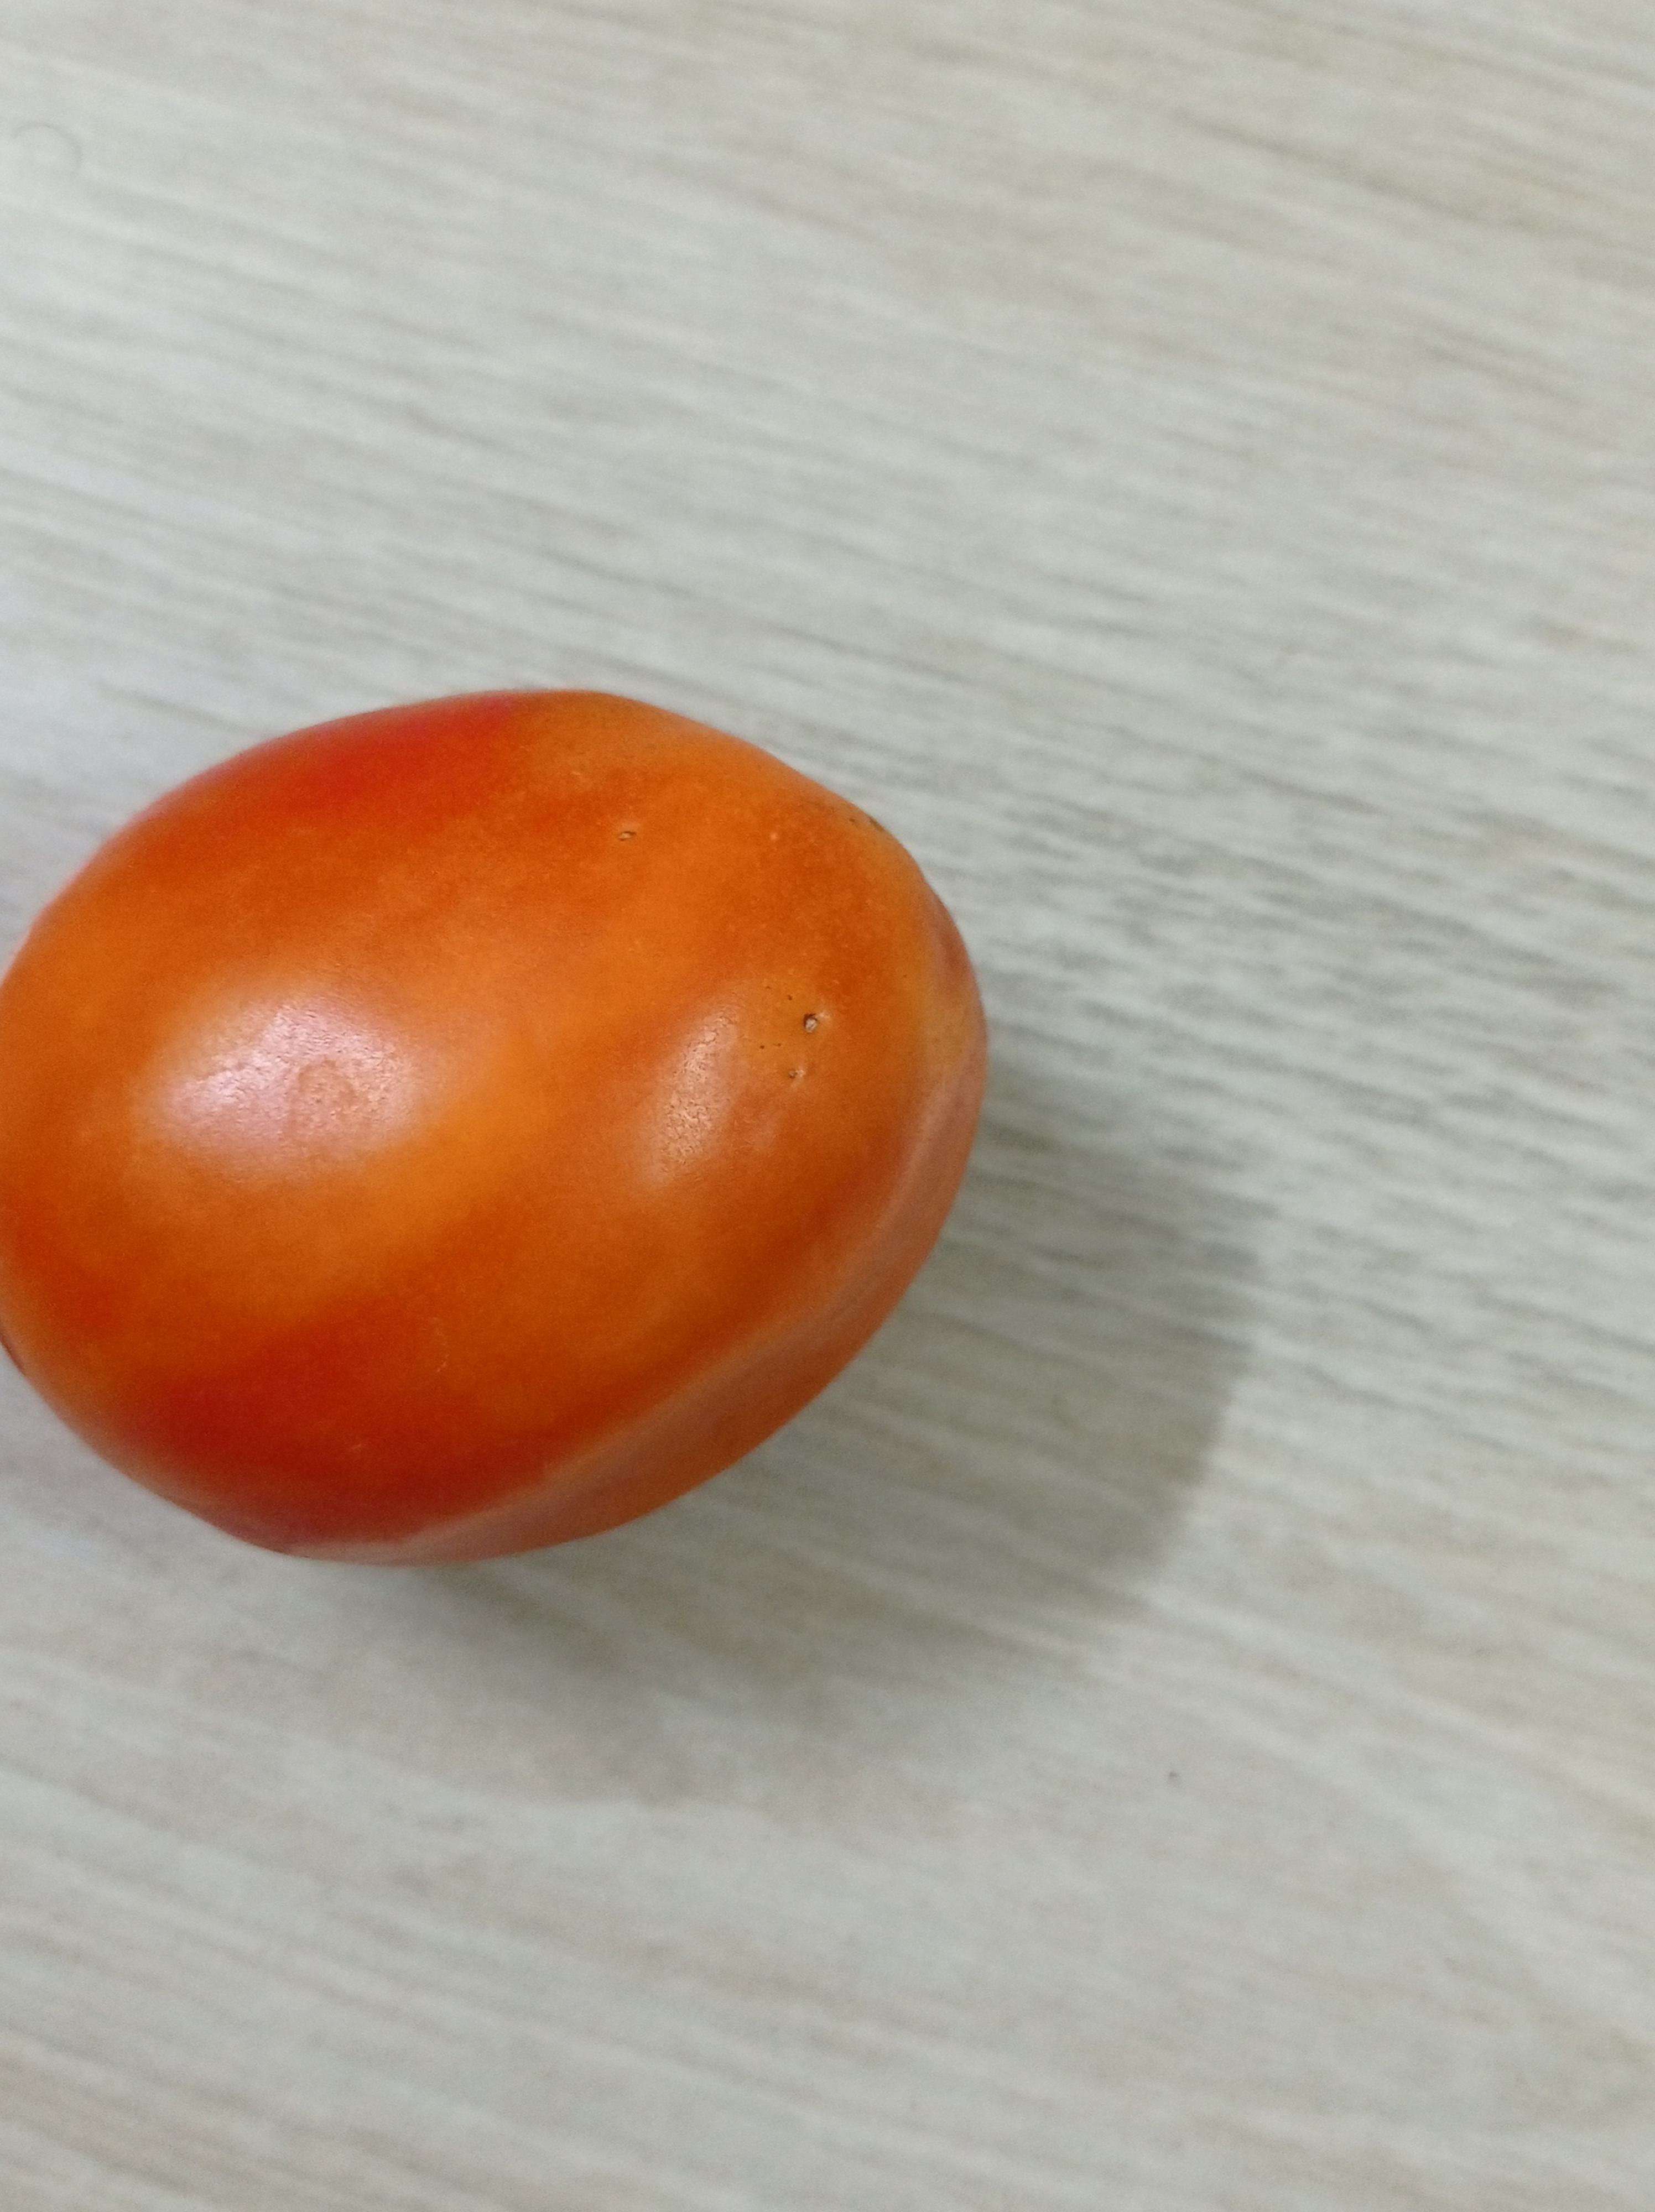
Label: Fresh